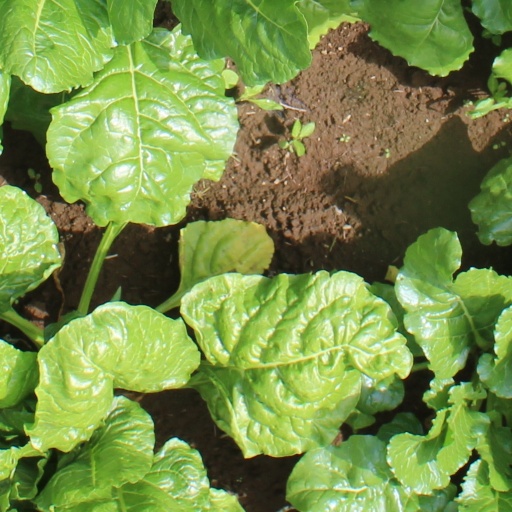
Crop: sugar beet